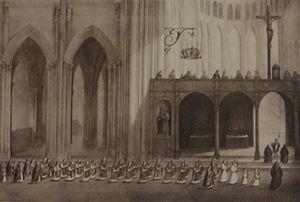
Reconstitution d'une procession passant devant le jubé de la Cathédrale Saint-Jean de Lyon, par Jean-Baptiste Marduel (XIXe siècle). Photographie floue de la photo de l'oeuvre conservée aux Archives municipales de Lyon, prise par le photographe des archives dans une collection privée, référencée
Le chapitre de Saint-Jean de Lyon, nommé aussi chapitre cathédral de Lyon est une institution ecclésiastique de la ville de Lyon chargée d'entretenir spirituellement la cathédrale de Lyon. Elle apparaît très tôt mais n'est clairement distinguée dans les sources qu'à partir du XIIᵉ siècle.